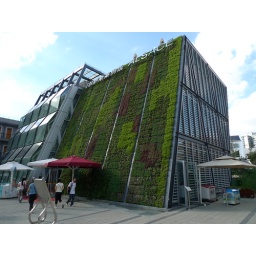
Water wall and green wall of Alsace Case pavilion in the Urban Best Practices Area of Expo 2010, Shanghai